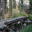
Label: bridge